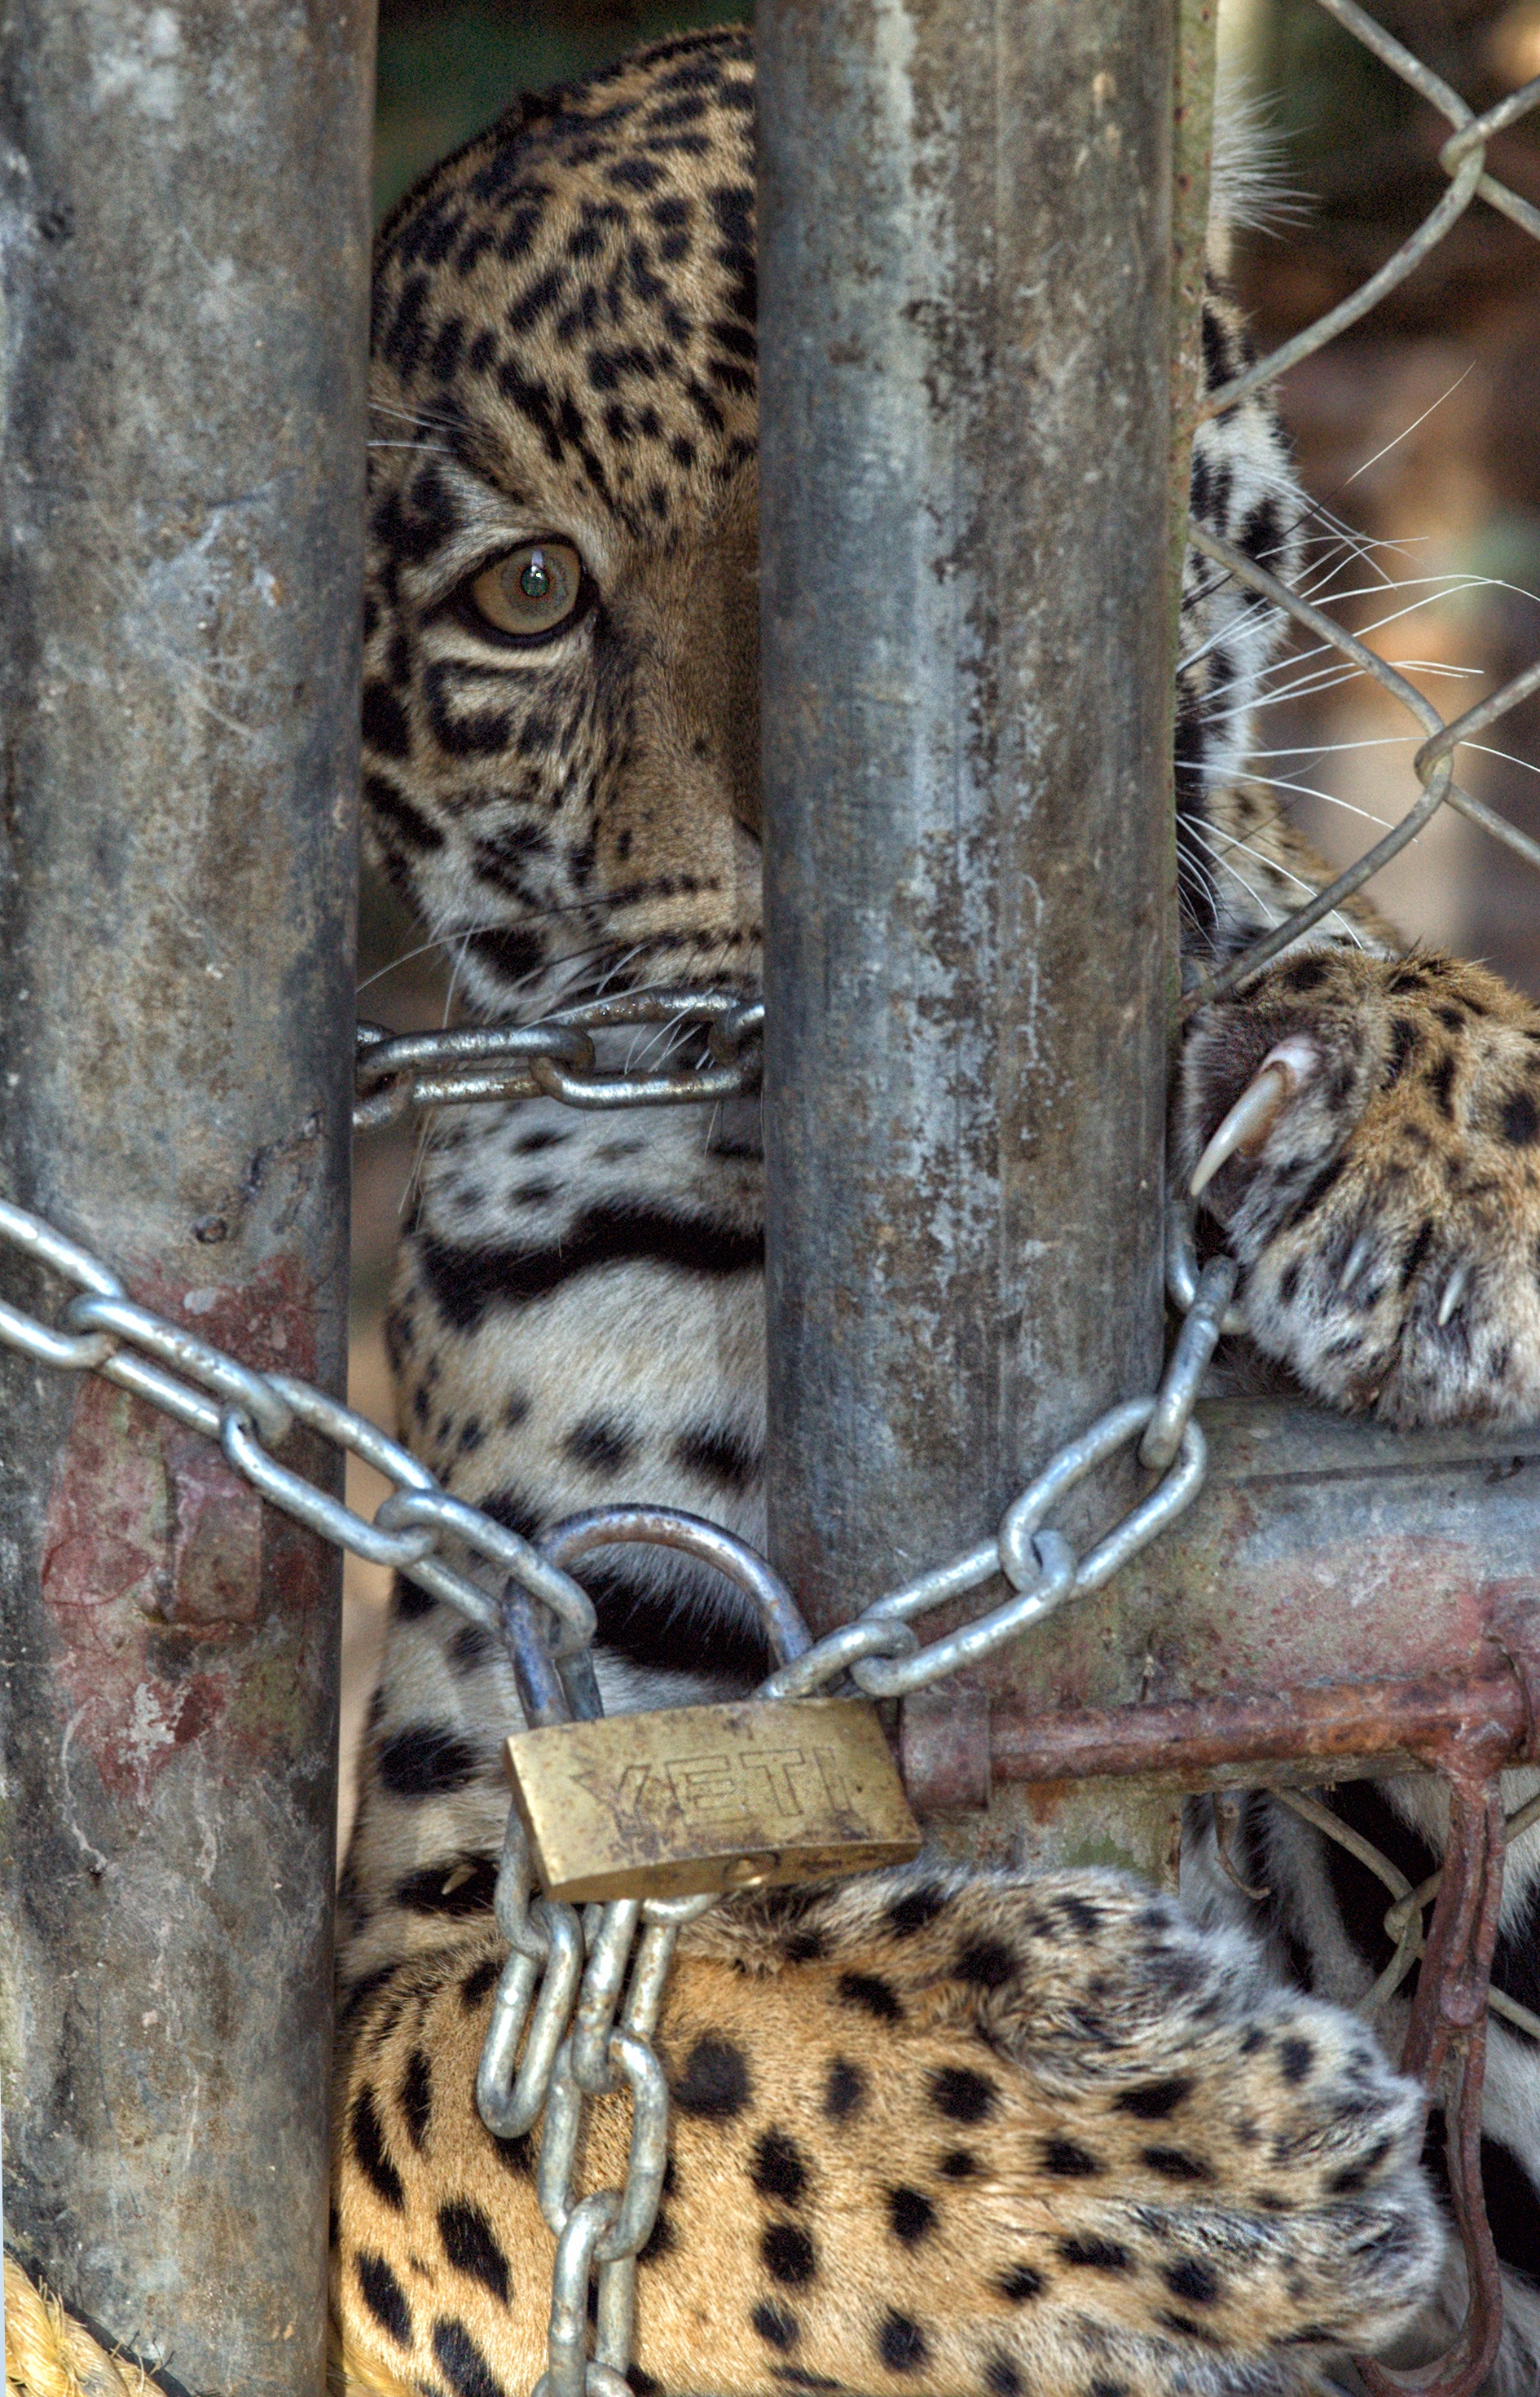
animal, wildlife, zoo, feline, mammal, fauna, leopard, cage, tiger, prison, vertebrate, jaguar, strings, ocelot, big cats, cat like mammal